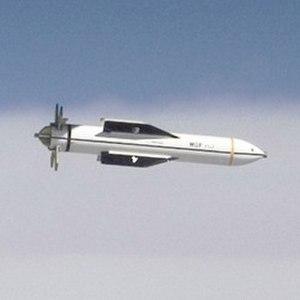
La GBU-57 A/B est le résultat du projet Massive Ordnance Penetrator GBU-57A/B, de l'US Air Force, qui visait à développer une bombe massive anti-bunker guidée avec précision. Livrée à partir de 2011, elle est presque six fois plus lourde que les munitions anti-bunker de la génération précédente, comme la GBU-28.